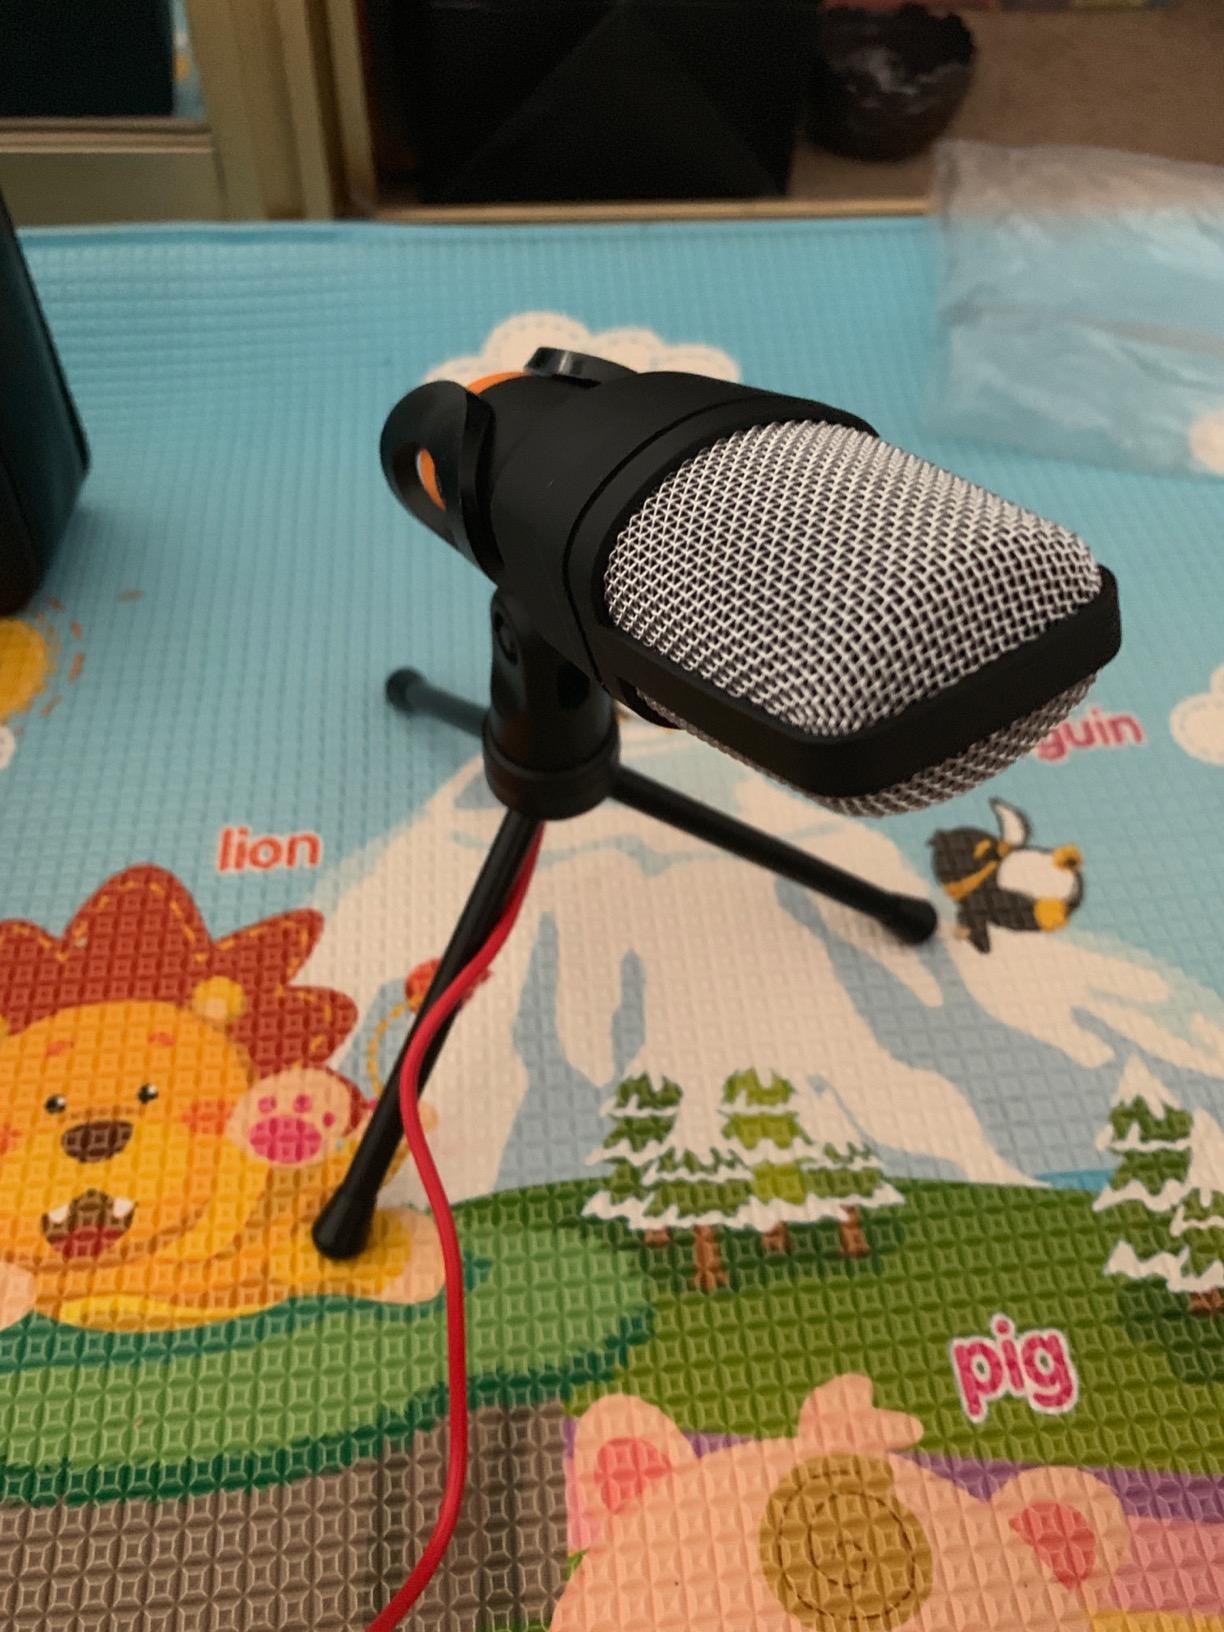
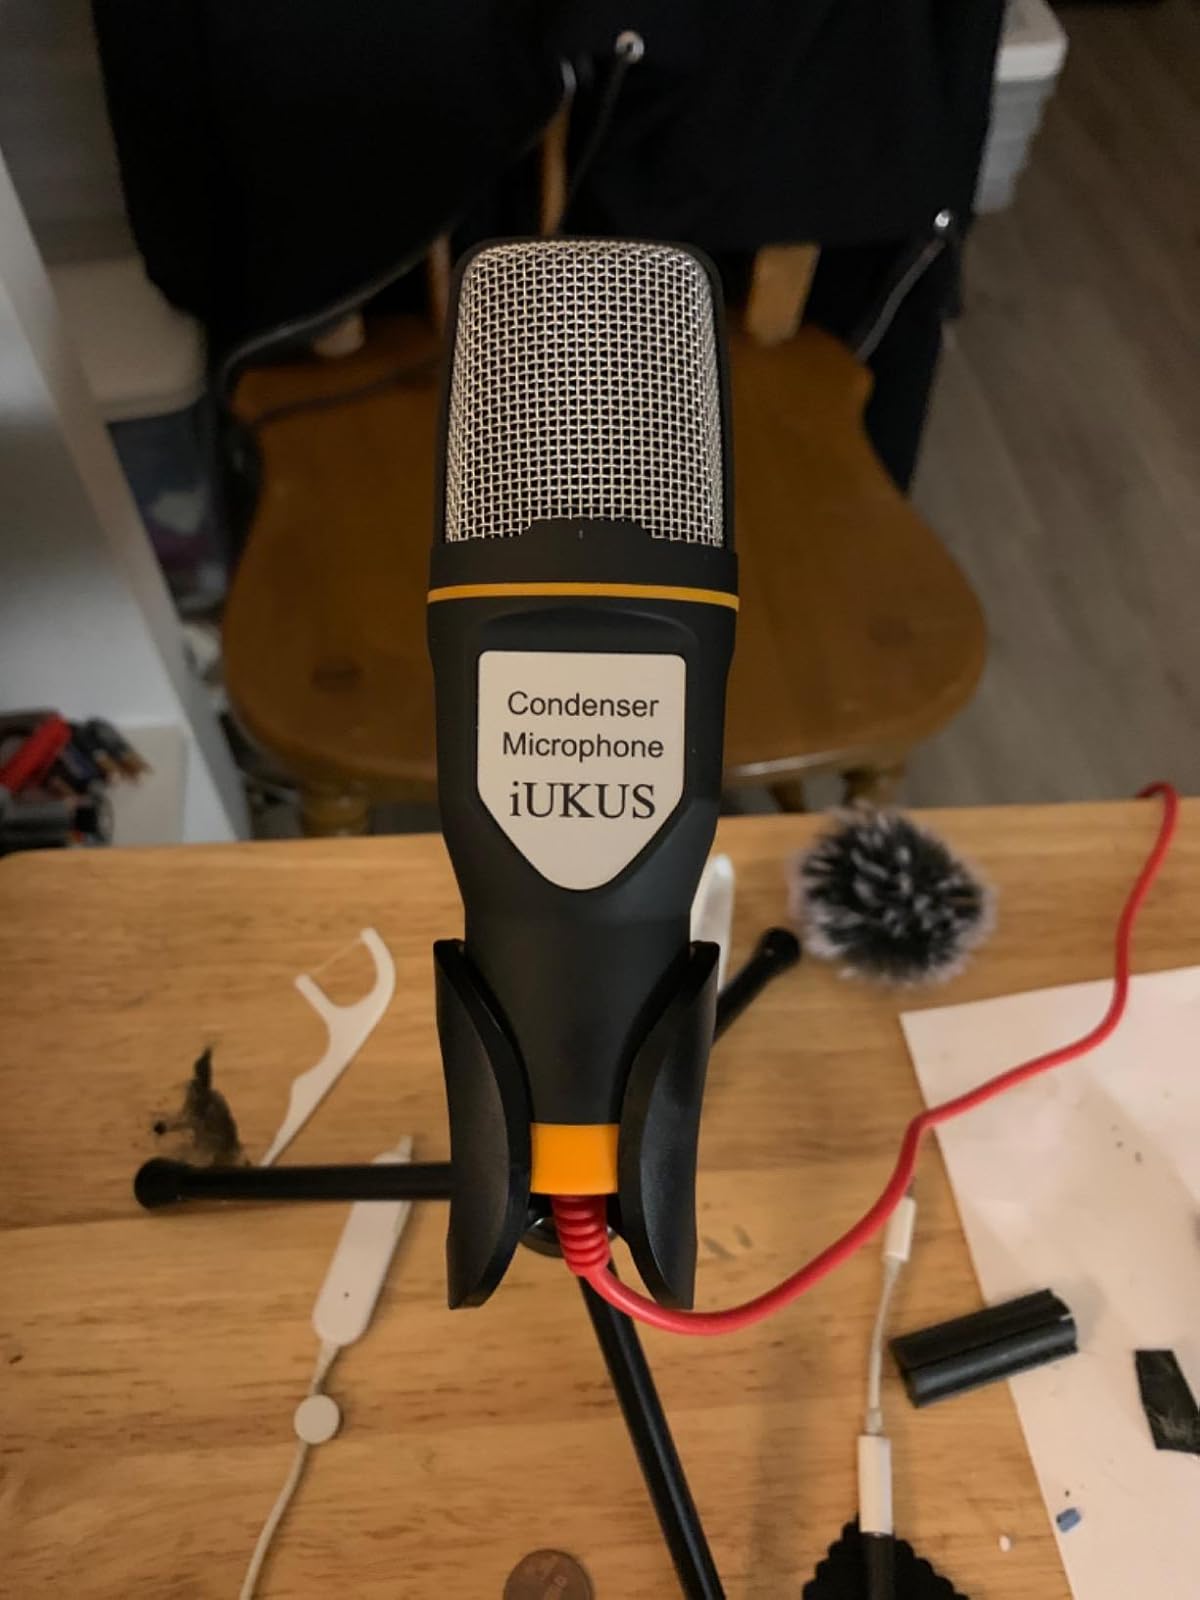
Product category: microphone
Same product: yes